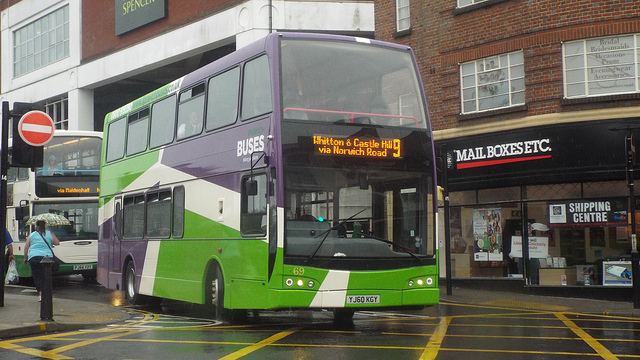
A double decker bus crossing a cross walk.

A city bus is moving along a city street.

a double decked bus drives next to some buildings

Green double-decker bus driving in front of the city building.

Woman walking with an umbrella pass a double decker bus